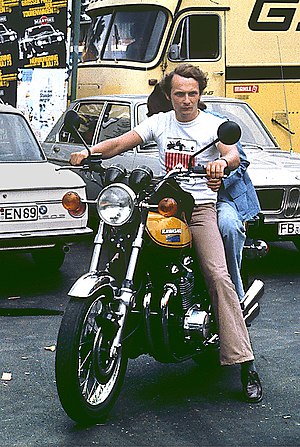
Niki Lauda
Lauda ved  Nürburgring i 1973
"Andreas Nikolaus ""Niki"" Lauda var en østrigsk racerkører. Han var far til racerkøreren Mathias Lauda.